Catskill and Tannersville Railway

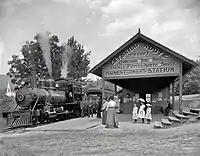
Catskill & Tannersville Railway's 2-6-0 Baldwin locomotive No. 2 built in April 1901

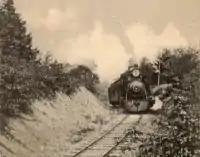
The 'Huckleberry Express' of the Catskill & Tannersville Railway on its daily trip from Tannersville to Otis Summit in Kaaterskill

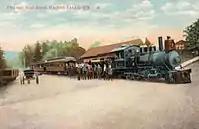
Catskill & Tannersville Railway's No 2 resting at Haines Falls Station

The Catskill and Tannersville Railway was a historic narrow gauge railroad operating in New York.